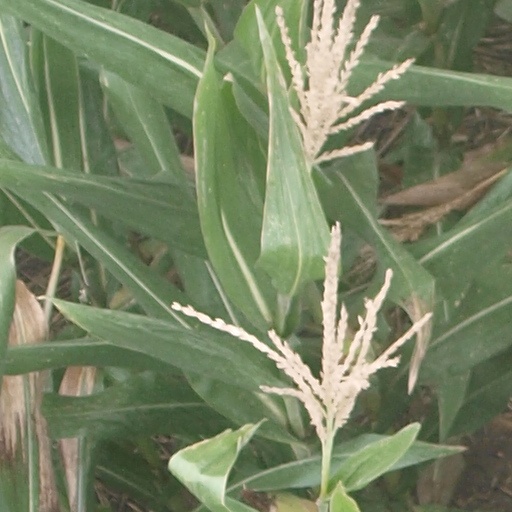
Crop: maize; corn